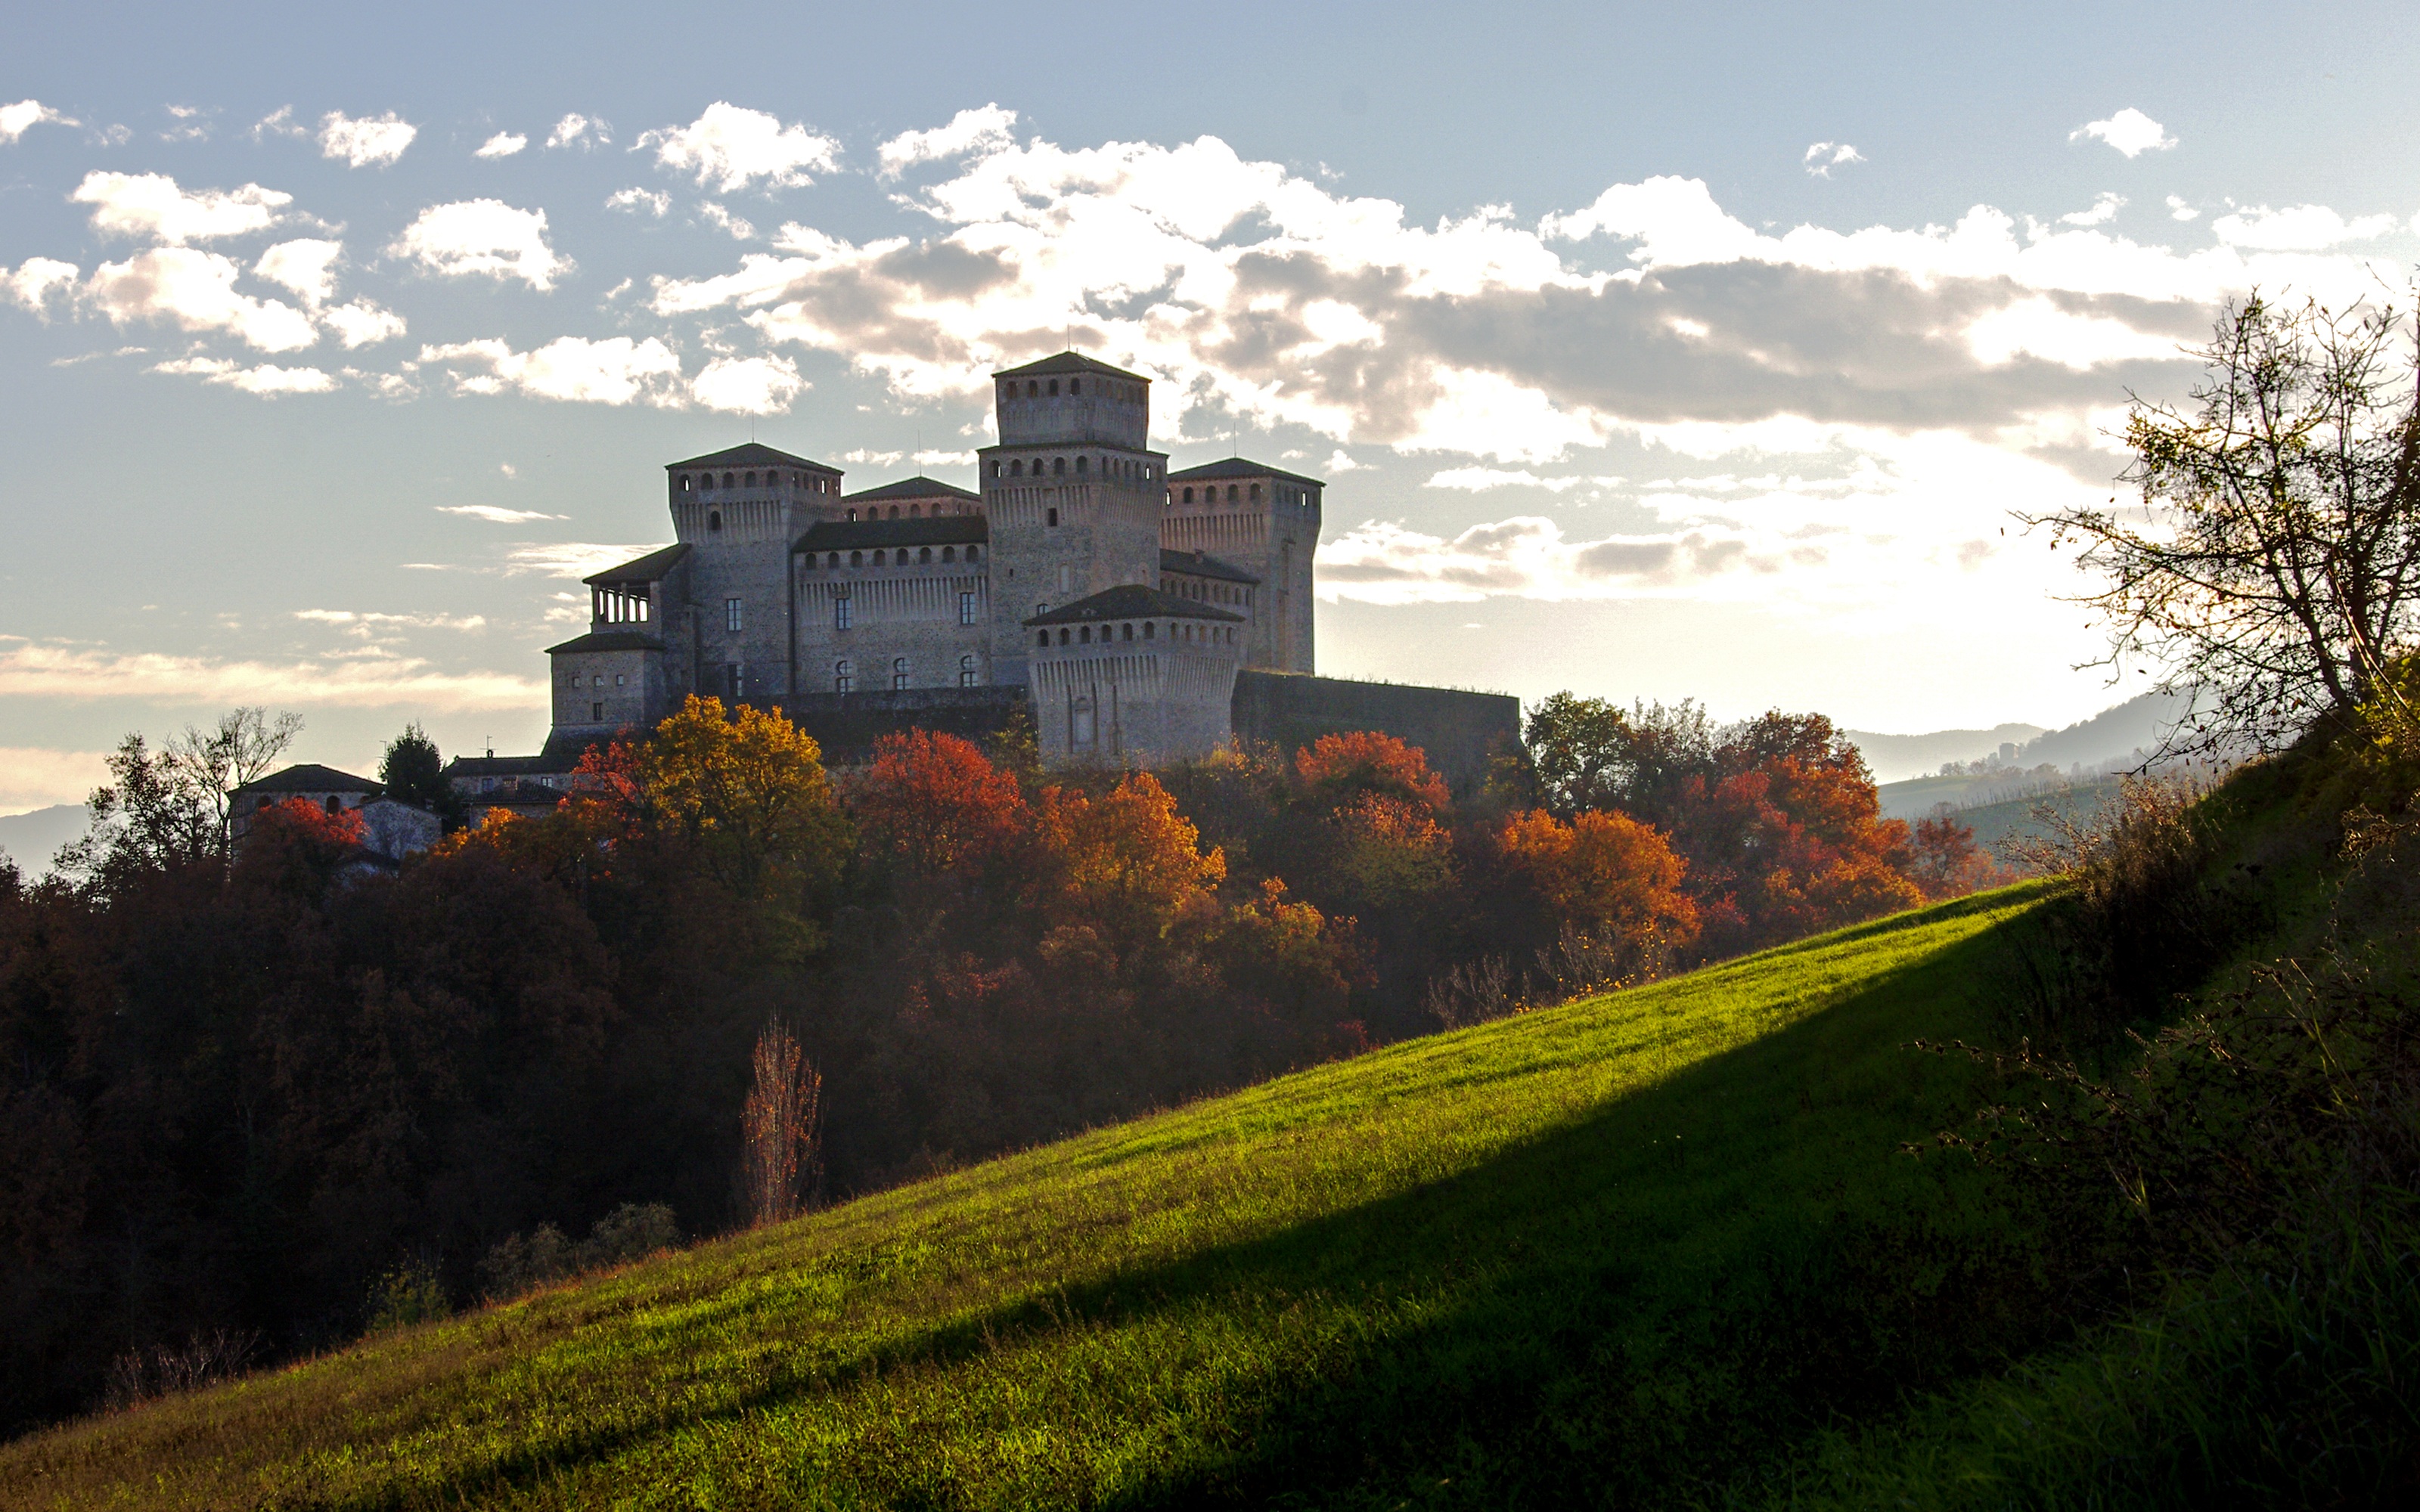
landscape, tree, grass, horizon, mountain, cloud, architecture, sky, sunset, skyline, sunlight, morning, hill, flower, chateau, monument, cityscape, dusk, evening, reflection, autumn, castle, italy, fortification, season, history, middle ages, rural area, emilia romagna, medieval castle, parma, toasting, langhirano, castle toasting